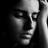
Emotion: sad